Emma Roberts

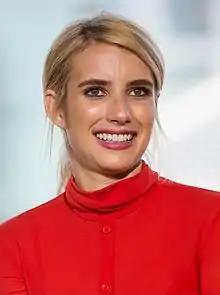
Roberts in 2016

Emma Rose Roberts (born February 10, 1991) is an American actress, singer and producer. Known for her performances spanning multiple genres of film and television, her work in the horror and thriller genres have established her as a scream queen. Her accolades include a Young Artist Award, an MTV Movie & TV Award, and a ShoWest Award.